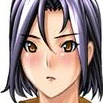
Portrait style: Anime Portrait